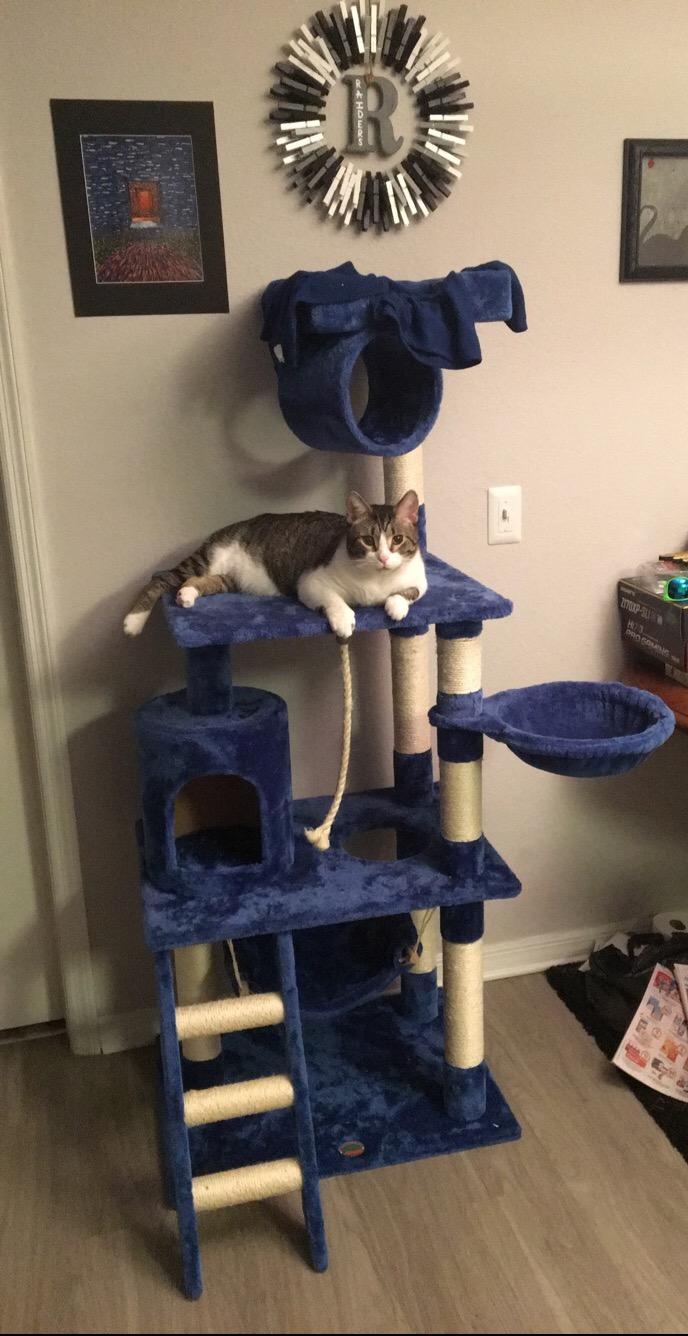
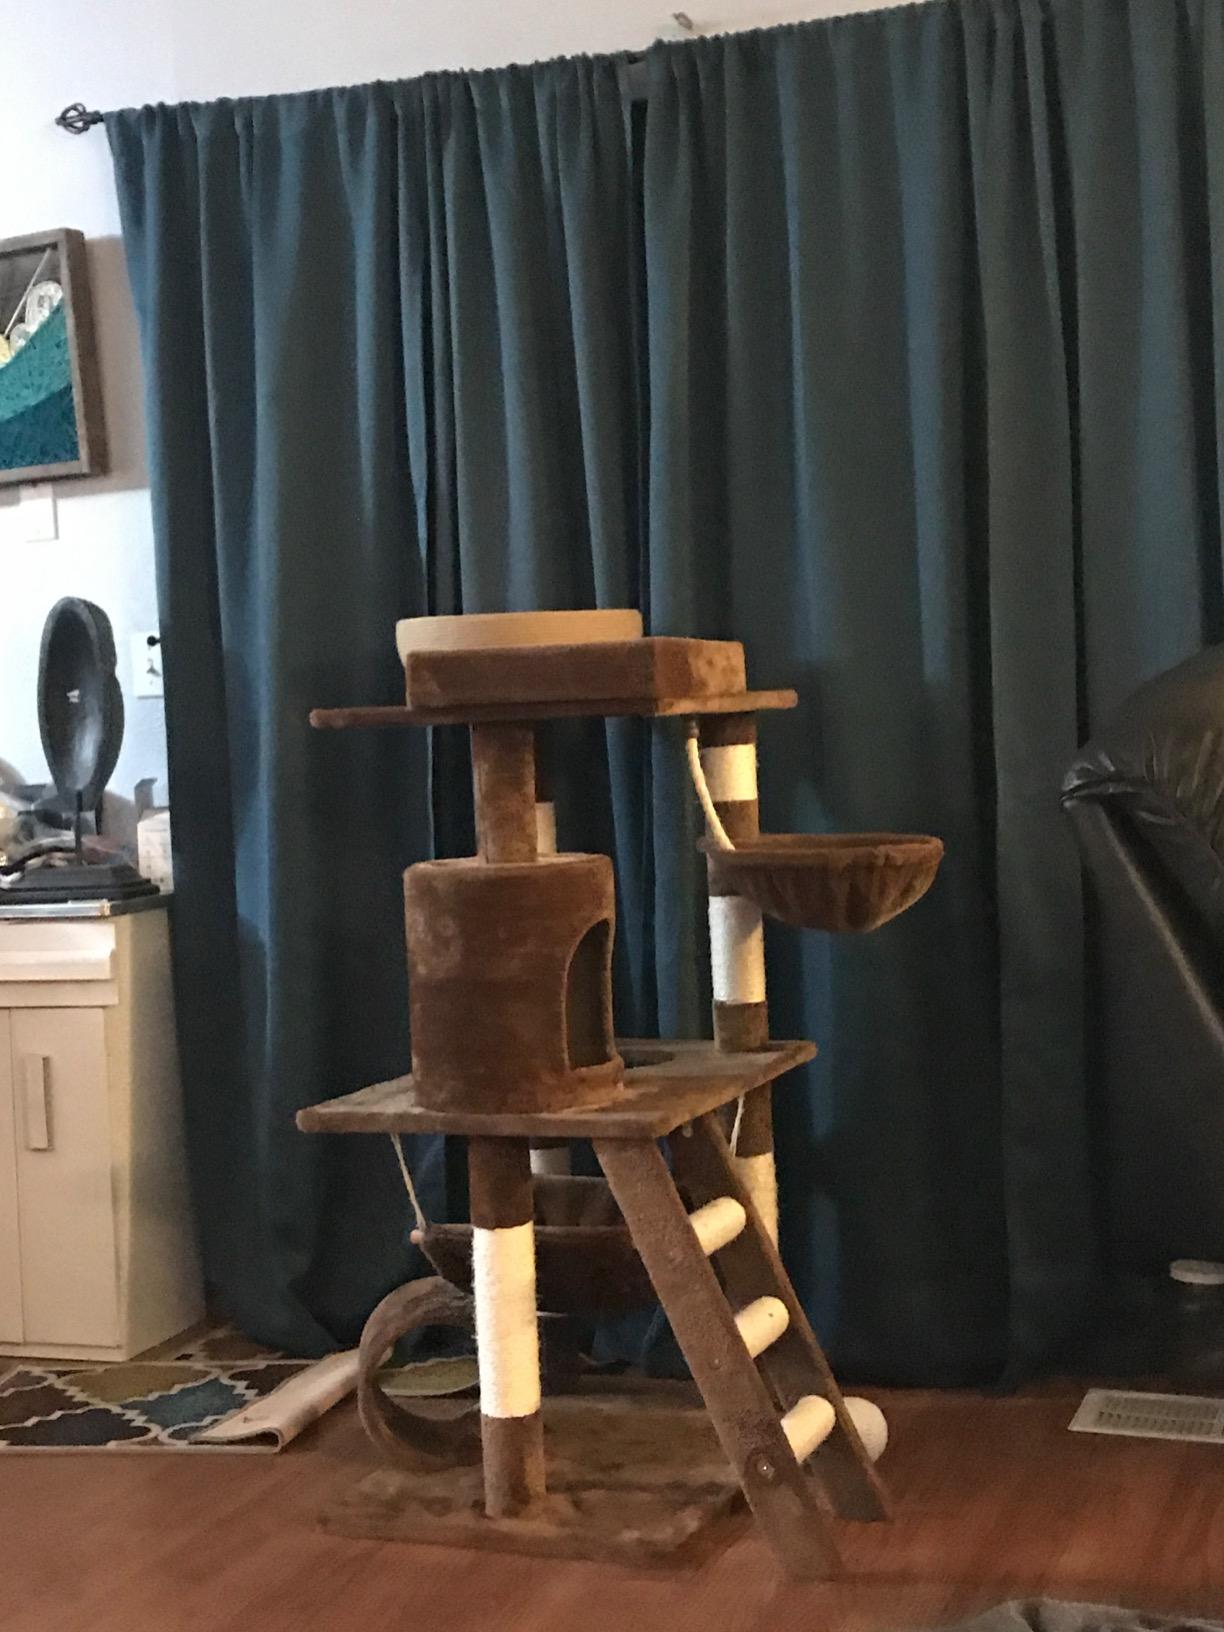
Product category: items_cat tree
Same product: no